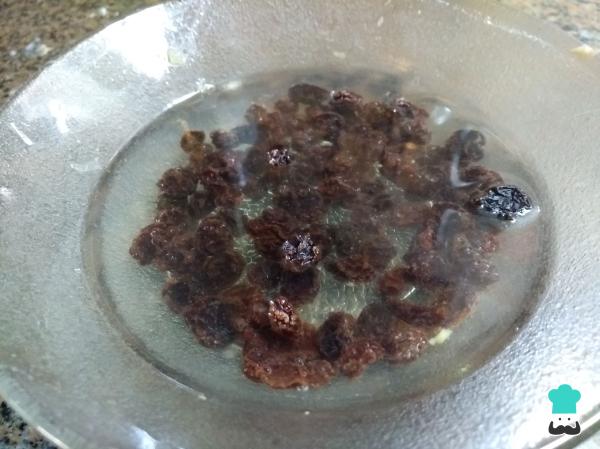
Si deseas agregar pasas de uva, hidrátalas previamente con agua tibia.